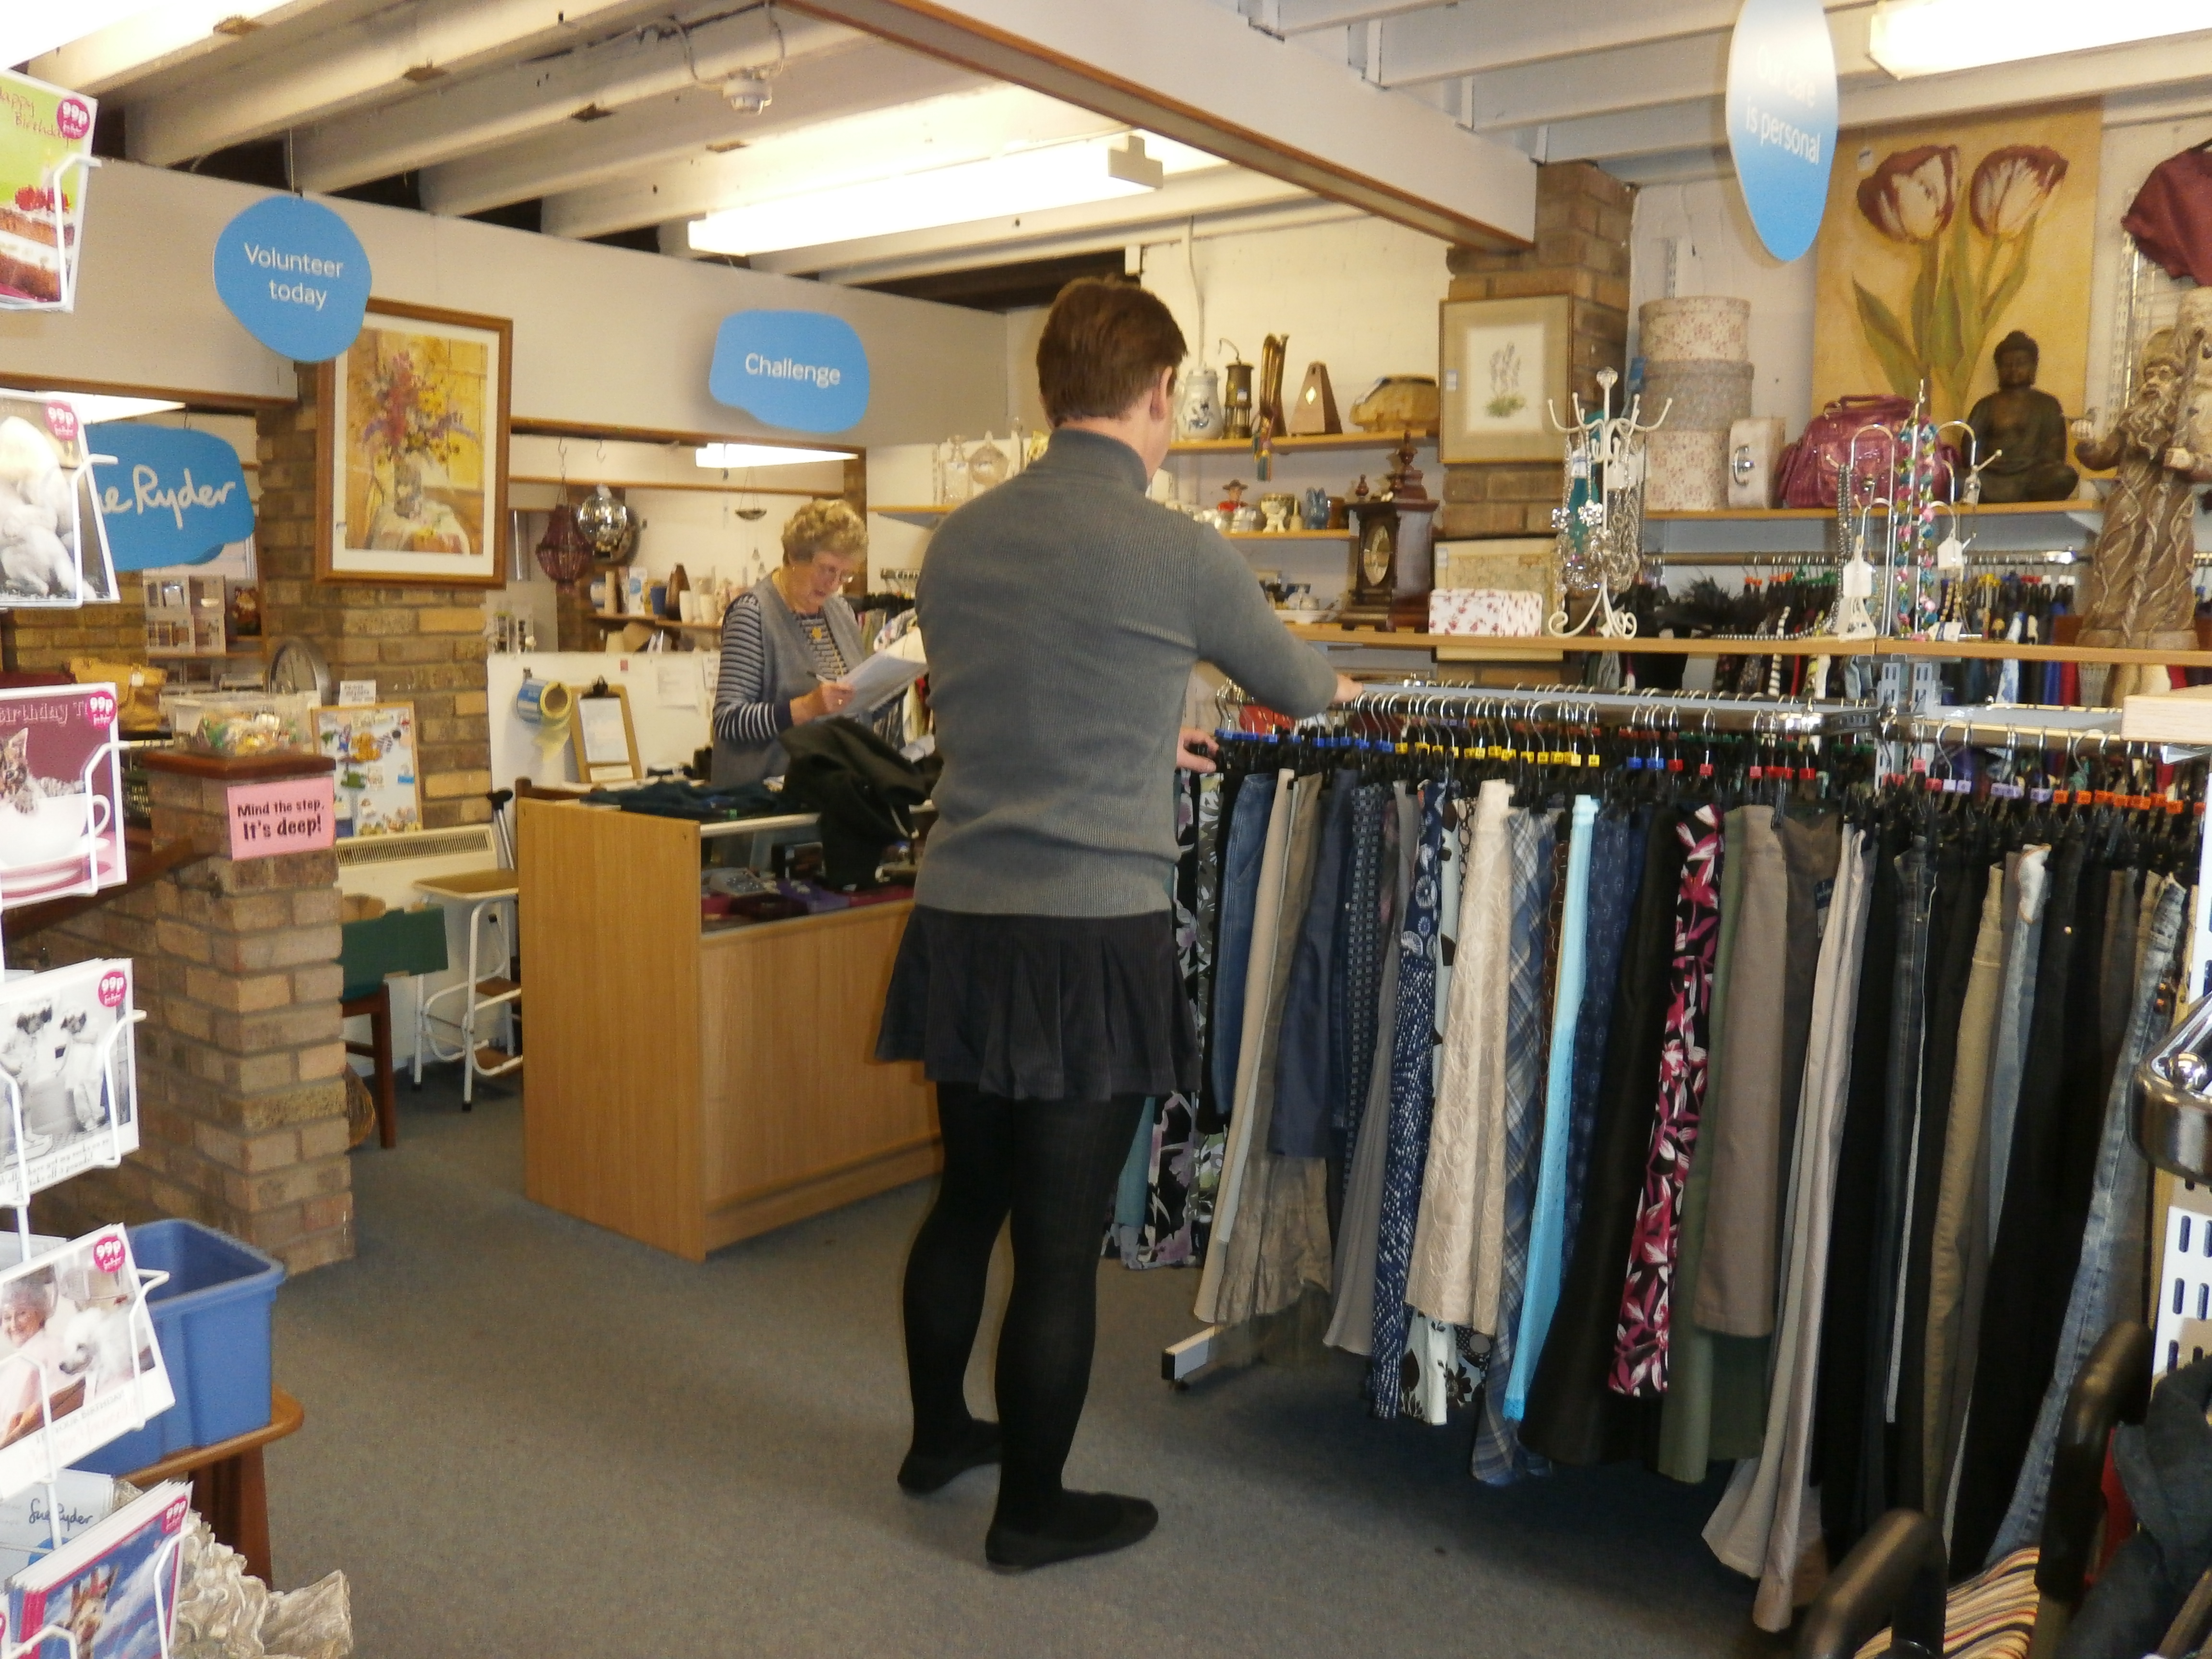
tights, selling, customer, shopping, clothes hanger, retail, publication, shelf, t shirt, trade, sportswear, event, market, bag, service, marketplace, bookcase, fashion design, flooring, city, room, fashion accessory, eyewear, automotive design, job, shelving, collection, Luggage and bags, outlet store, boutique, bazaar, denim